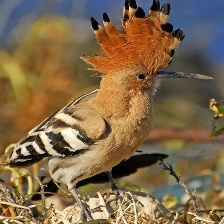
Species: HOOPOES
Scientific name: UPUPIDAE